February Patent

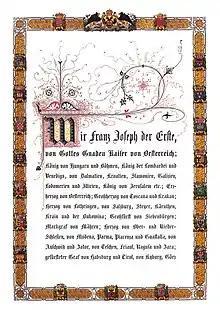
February Patent

The February Patent was a constitution of the Austrian Empire promulgated in the form of letters patent on 26 February 1861.